John Lloyd Morgan

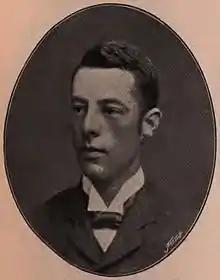
John Lloyd Morgan

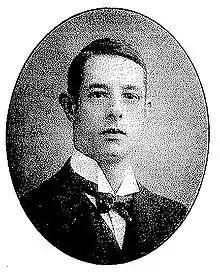
John Lloyd Morgan MP, circa 1906

John Lloyd Morgan (13 February 1861 – 17 May 1944) was Liberal Party Member of Parliament (MP) for West Carmarthenshire from 1889 to 1910, and a County Court judge.